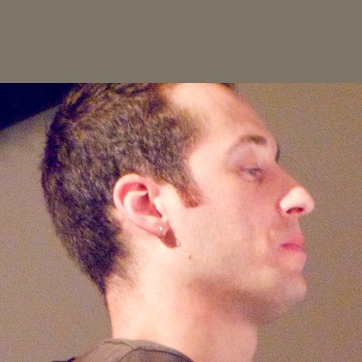
Material: hair